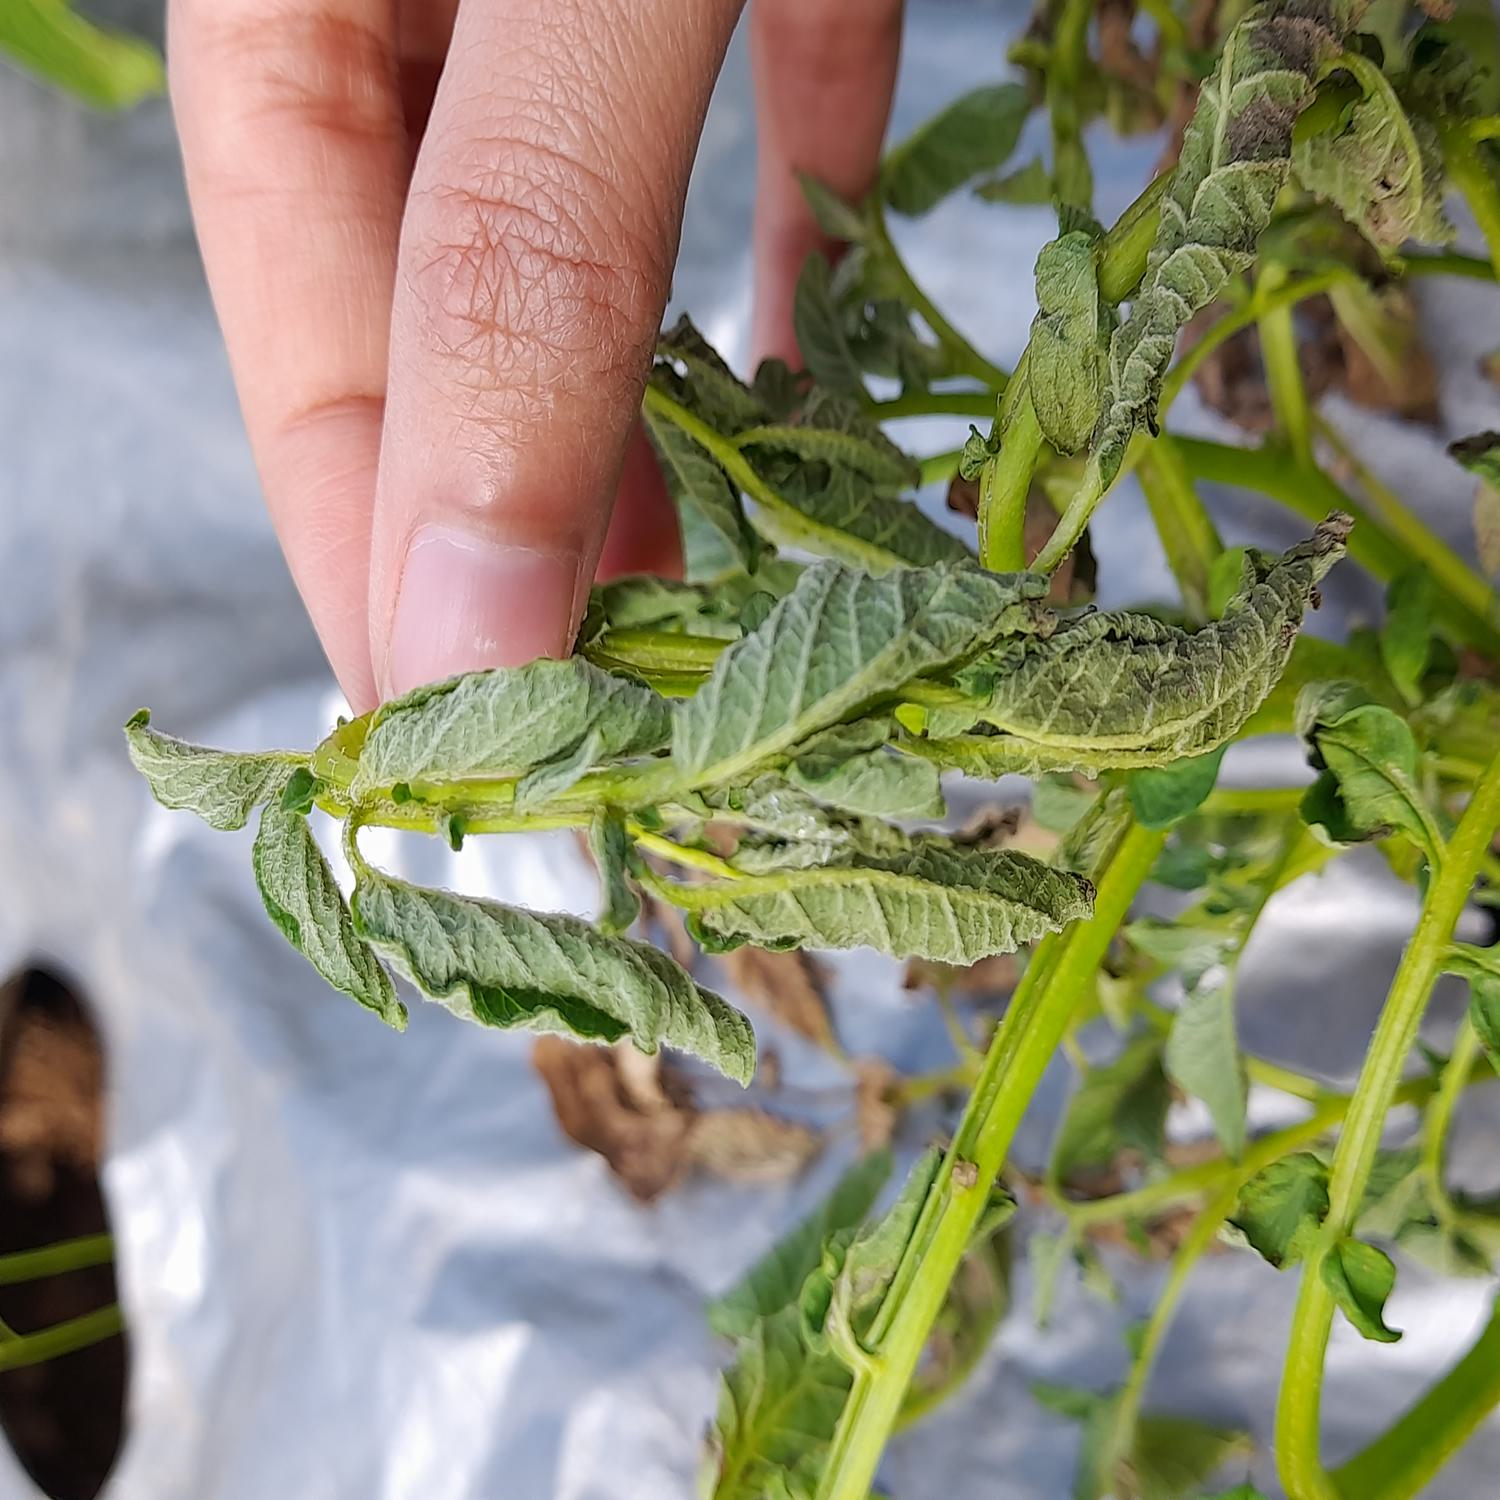
Etiqueta: Pudricion_Parda